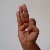
The image shows a hand gesture representing the letter 'F' in Indian Sign Language.